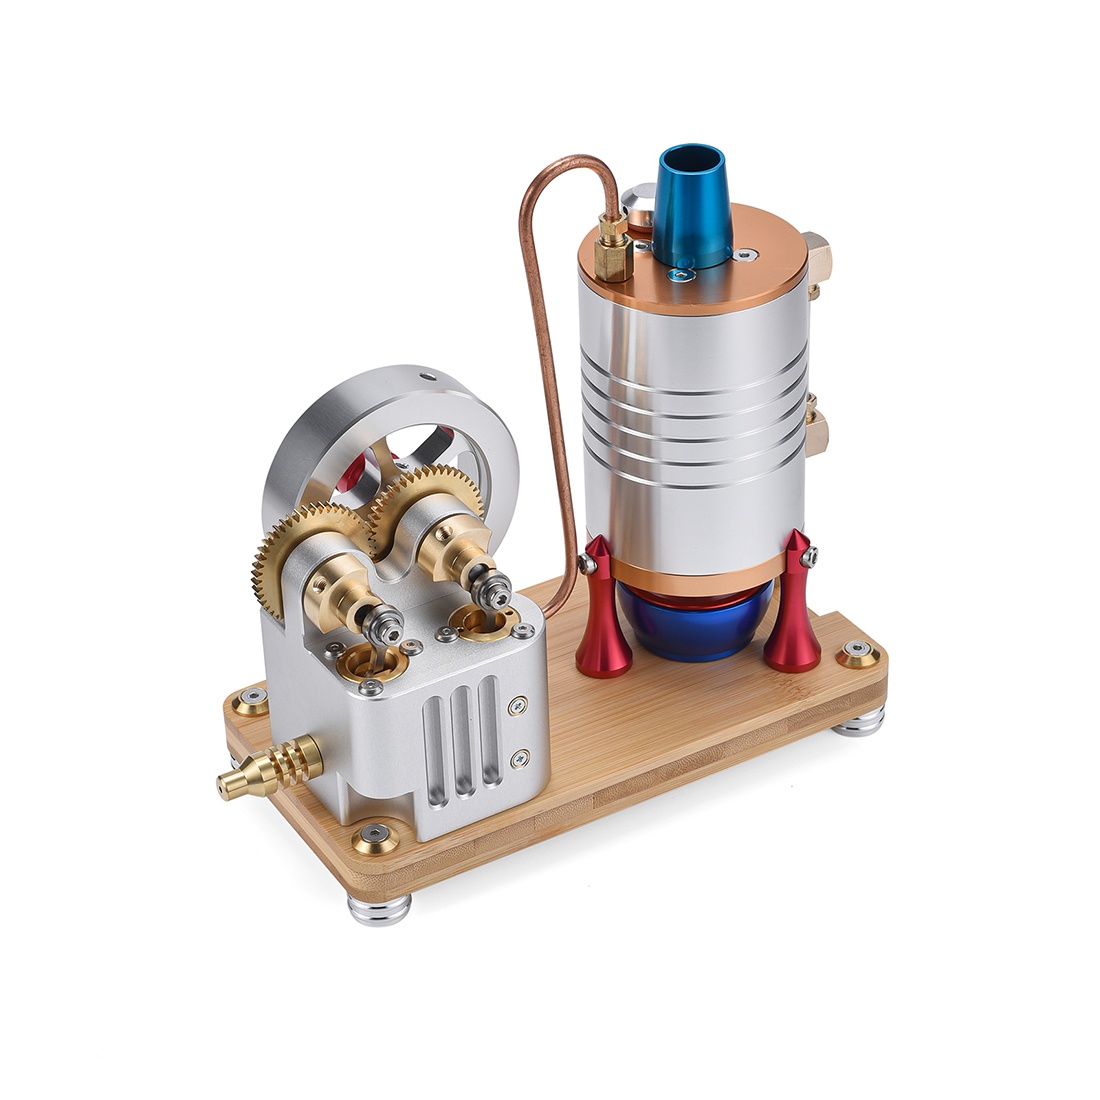
Retro All-Metal Vertical Steam Engine Model Dual-Cylinder Oneway Piston Semi-circular Dynamically Balanced Crankshaft Educational & Collectible Mechanical Model RTR Version
Product Parameters: Name: all metal vertical double cylinder one-way piston steam engine & boiler model Item No.: K007 Material: stainless steel + brass + aluminum alloy + bamboo Color: as shown in the picture Product form: finished version Product weight: 1700kg Product size: 220*100*197mm Boiler capacity: 167ml Boiler outer diameter: 68mm Piston diameter: 14mm Piston stroke: 12mm Flywheel diameter: 78mm Boiler range: 25min Product features: 1. Watt used scientific theory, in 1765, invented a steam engine equipped with a condenser separate from the cylinder wall, from 1765 to 1790, he carried out a series of inventions, such as separation of the condenser, the cylinder outside the adiabatic layer, lubrication of the piston with oil, planetary gears, parallel motion linkage mechanism, centrifugal speed governor, throttle, manometer, etc., so that the steam engine's efficiency increased to the original Newcomen machine more than three times, and finally invented the industrial steam engine. 2.K007 is a one-way piston vertical steam engine, the machine is equipped with a set of vertical boiler, through the copper conduit will be introduced into the host steam, steam through the gas exchange valve into the cylinder, push the piston to do work, the piston crankshaft and the gas exchange valve crankshaft gear linkage, to control the intake and exhaust process. 3. Cylinder bore 14MM, piston stroke 12MM, cylinder liner and piston made of brass, as long as the steam machine is configured with a large enough gas source, the design of this large cylinder can provide considerable torque and power, if you only need to bring a micro-motor used to demonstrate the steam power generation, the machine's original boiler is sufficient to achieve. Larger cylinders require a larger air volume to drive the boiler, so the vertical boiler has been re-designed, the inner core is machined from 6061 aluminum alloy CNC lathe into a conical combustion chamber, which absorbs the heat generated by the combustion of the alcohol lamp over a larger area, and improves the combustion efficiency as much as possible in the limited boiler size to generate enough steam. 4. The boiler is equipped with a safety valve, when the pressure exceeds the set value of the safety valve, the safety valve automatically opens to release the pressure, and likewise a set of water level observers, so that the boiler can avoid running out of water during operation. 5. brass crankshaft, increase the semicircular dynamic balance design, φ38mm precision brass gear axial runout is less than 0.005MM, the flywheel and M20 series Stirling share a model with a diameter of 78MM, large flywheel to increase the inertia of the operation, so that the operation of a smoother. 6. Stainless steel connecting rods are equipped with F684 precision bearings, while gears and crankshafts are equipped with 4 sets of F696 high-precision bearings. The smoothness and quietness of the machine operation, and even the service life of the whole machine, can not be separated from more bearings. Applicable age: 16+ Packing list: steam machine kit *1, boiler *1, alcohol lamp *1, manual *1
Brand: enginediyshop
Category: Arts & Entertainment > Hobbies & Creative Arts > Collectibles > Scale Models > Express Locomotives